Steig

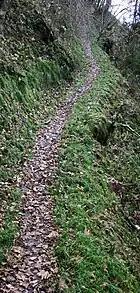
A "steig" near Großarl

A steig (Low German: "Stieg") is a German term meaning "trail in hilly terrain" or "steep path" that originally referred to a narrow footpath over hills or mountains that could not be negotiated by horse-drawn vehicles. Today the term occurs in German-speaking countries as a synonym for all kinds of footpaths, e.g., "Bürgersteig", a term for "pavement" in Austria or Switzerland. The term "steig" and its dialectical variations is commonly found in many placenames.